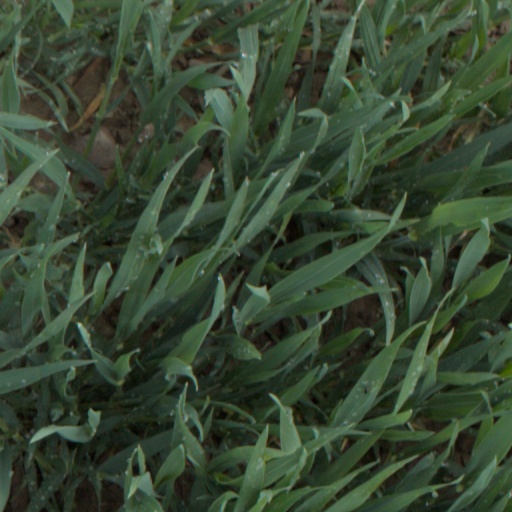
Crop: wheat